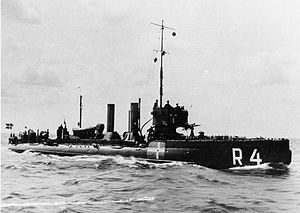
Operation Safari / Forløb
Det lykkes bl.a minestrygeren Havkatten at flygte til svensk farvand, hvor den indgik i Den Danske Flotille
Operation Safari var en militæroperation gennemført af den tyske værnemagt tidligt om morgenen den 29. august 1943 med det formål at afvæbne og opløse den danske hær og flåde i kølvandet på augustoprøret og samarbejdspolitikkens ophør. Flådens sænkning var en vigtig begivenhed som dansk modsvar til aktionen. På dansk side resulterede operationen i 23 faldne danskere, 2 dræbte civile og ca. 53 danske sårede. Tyskerne havde også tilsvarende tab.